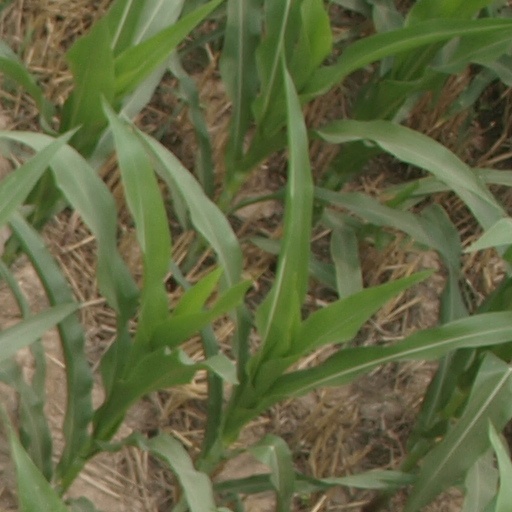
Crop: maize; corn